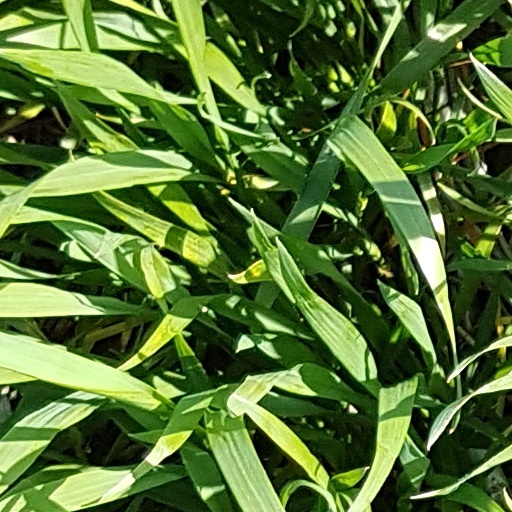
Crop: wheat